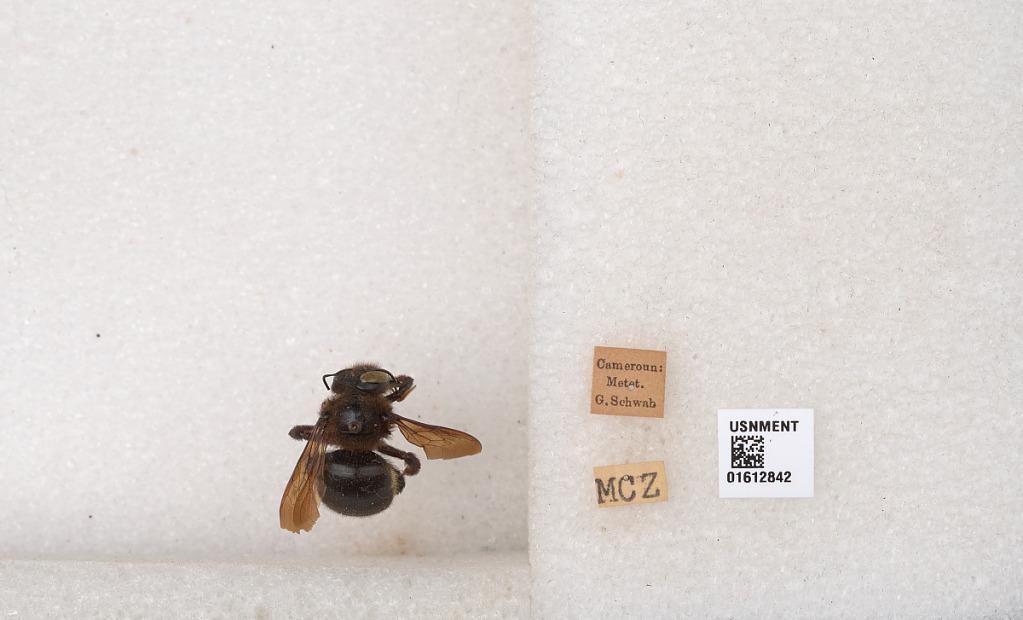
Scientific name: Xylocopa
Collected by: G. Schwab
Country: Cameroon
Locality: Metet.